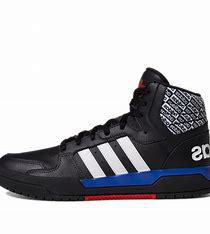
Brand: adidas
Model: neo Adidas NEO Entrap